Ebrach Summer Music Festival

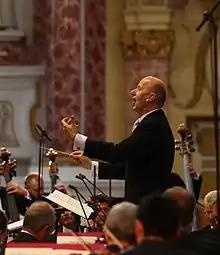
Gerd Schaller, Philharmonie Festiva

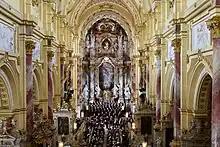
Abbey Church of Ebrach

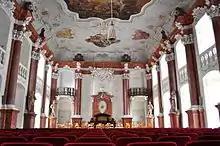
Kaisersaal Ebrach

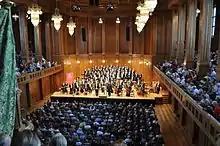
Regentenbau Bad Kissingen

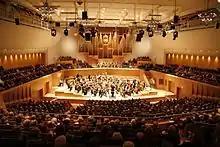
Konzerthalle Bamberg

The Summer Music Festival at Ebrach in Franconia) was established in 1990 by Gerd Schaller, who conducts it and is its artistic director.